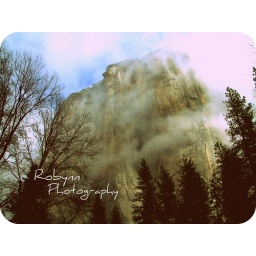
mountain mist in lake tahoe